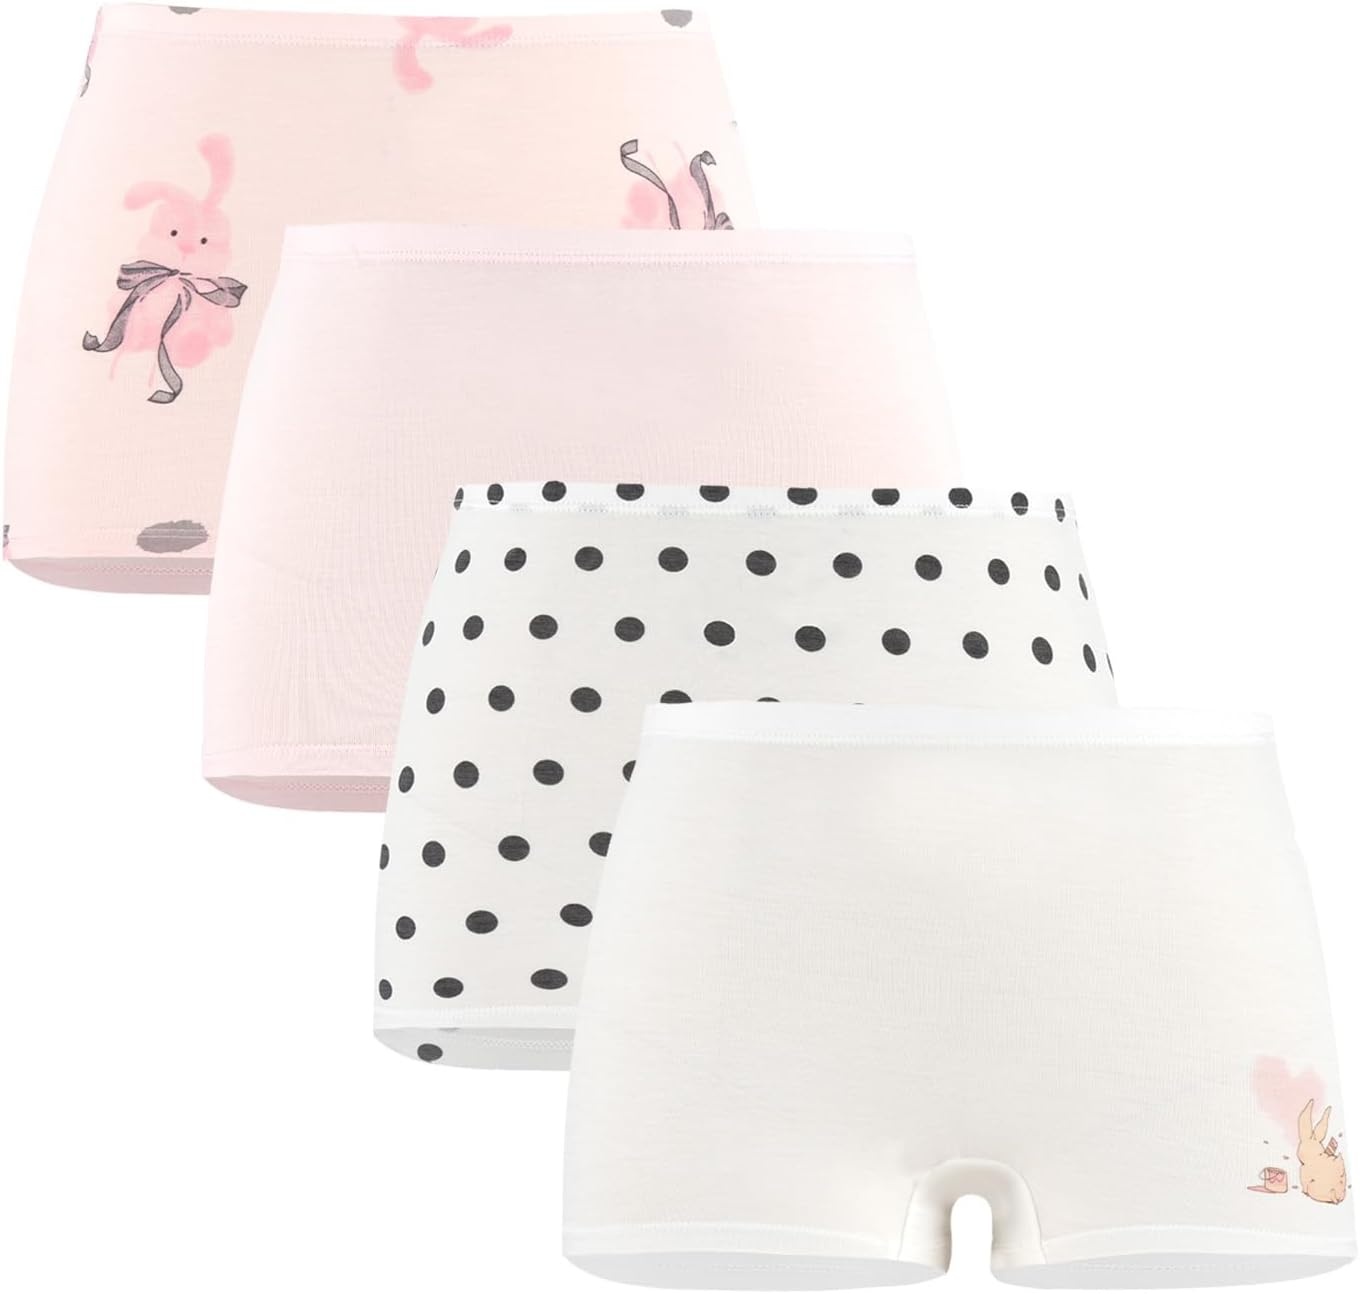
SEAUR Girls' Seamless Underwear 4-Pack Soft Breathable Ice Silk Boyshorts Panties Cute Prints Boxer Briefs for 6-16 Years
Overview Fabric type : 92.9% Regenerated Cellulose Fiber + 7.1% Spandex About this item MATERIAL: Made from premium lightweight ice silk material that keeps skin cool and dry. The stretchy, seamless design prevents irritation while allowing maximum freedom of movement COTTON CROTCH: Features a breathable pure cotton crotch lining that absorbs moisture and reduces friction, providing extra protection for delicate skin while maintaining all-day freshness CUTE PATTERNS: Adorable printed designs that girls love! Each pack includes multiple charming patterns to match different outfits and moods, making underwear time more fun COMFY BOYSHORTS PANTIES: Our girl's panties with an elastic mid waistband will fit your child's waist perfectly. Smooth flat-lock seams make the girls briefs more comfortable and form-fit EVERYDAY WEAR: Available in multiple size options for girls ages 6-16. The tag-free design and buttery-soft fabric make these ideal for school, playtime, sports
Brand: SEAUR
Category: Apparel & Accessories > Clothing > Girls' Underwear > Girls' Underpants > Boyshorts